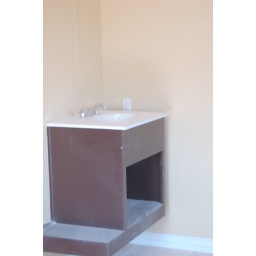
The Husband's sink &amp;amp; cabinet in the master bathroom in the new house. 5/18/07